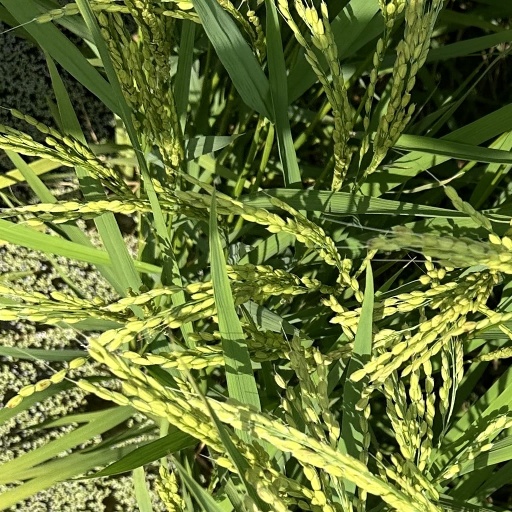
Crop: rice